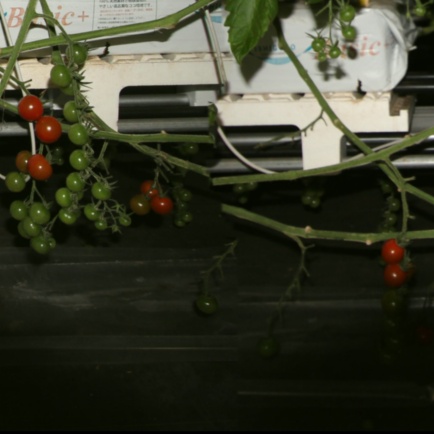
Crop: tomato